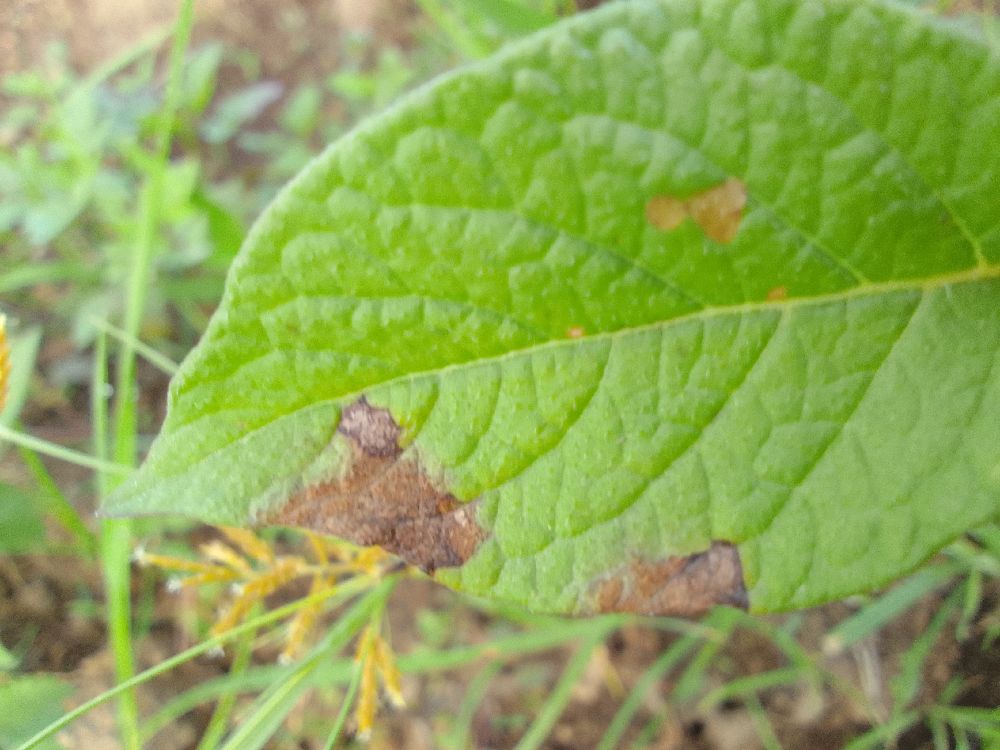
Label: Late blight